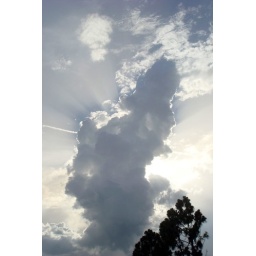
cat in the sky